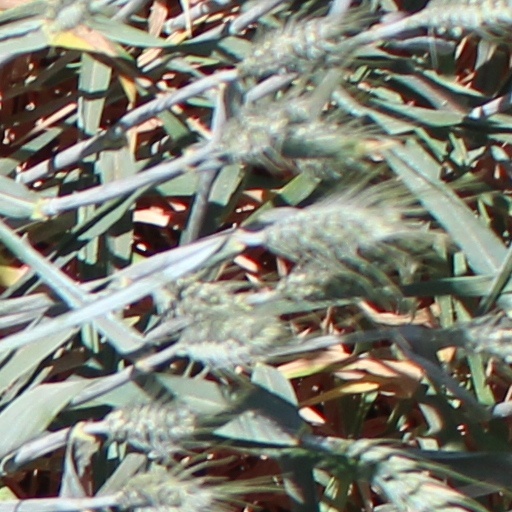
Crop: wheat